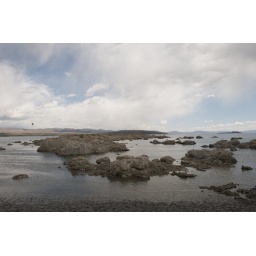
Tufa formed by calcium, salty lake water, and fresh spring water